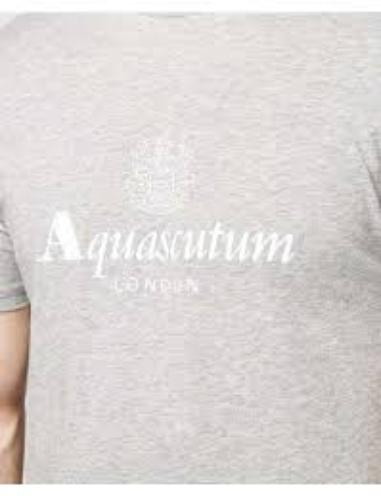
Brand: Aquascutum
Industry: Clothes